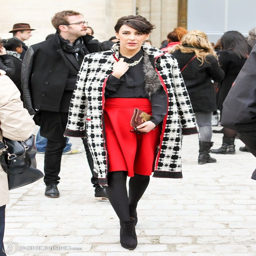
street style at the show